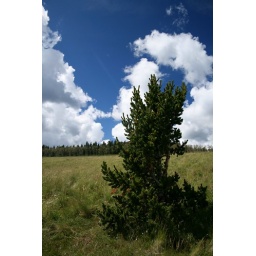
A little pine tree in Sapello.